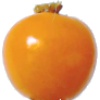
Label: physalis